Necromeny

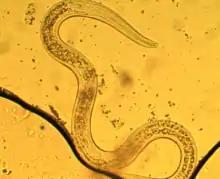
"Phasmarhabditis hermaphrodita", a nematode that sometimes engages in necromeny

Necromeny is a symbiotic relationship where an animal (typically a juvenile stage nematode) infects a host and waits inside its body until its death, at which point it develops and completes its life-cycle on the cadaver, feeding on the decaying matter and the subsequent bacterial growth. As the necromenic animal benefits from the relationship while the host is unharmed, it is an example of commensalism.